Darr H. Alkire

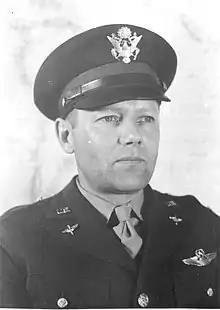

Darr Hayes Alkire (December 31, 1903 – July 22, 1977) was a pilot for the United States Army Air Service, United States Army Air Corps, the United States Army Air Forces, and the United States Air Force. He was the senior officer in command of the West Compound at Stalag Luft III prisoner of war camp after being shot down and captured in 1944.